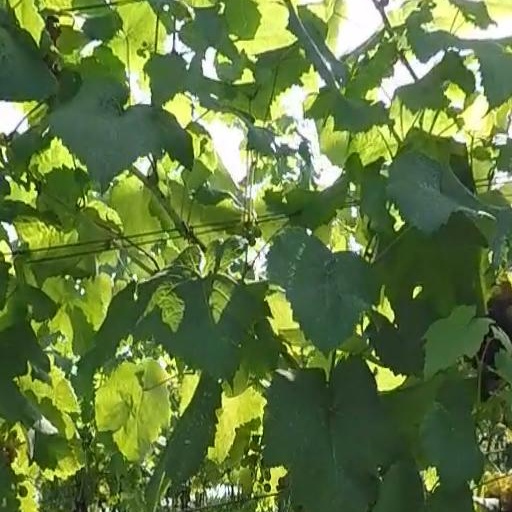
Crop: grape